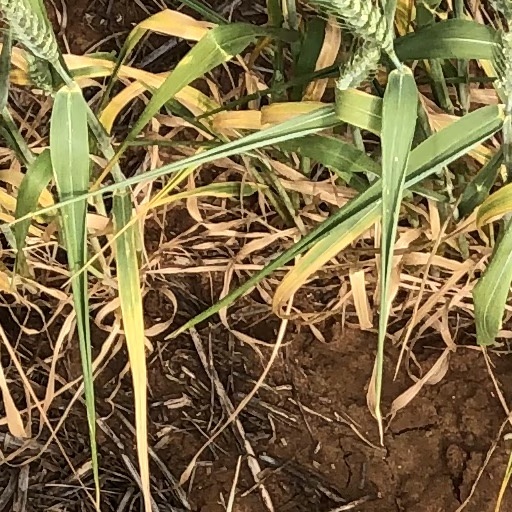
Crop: wheat